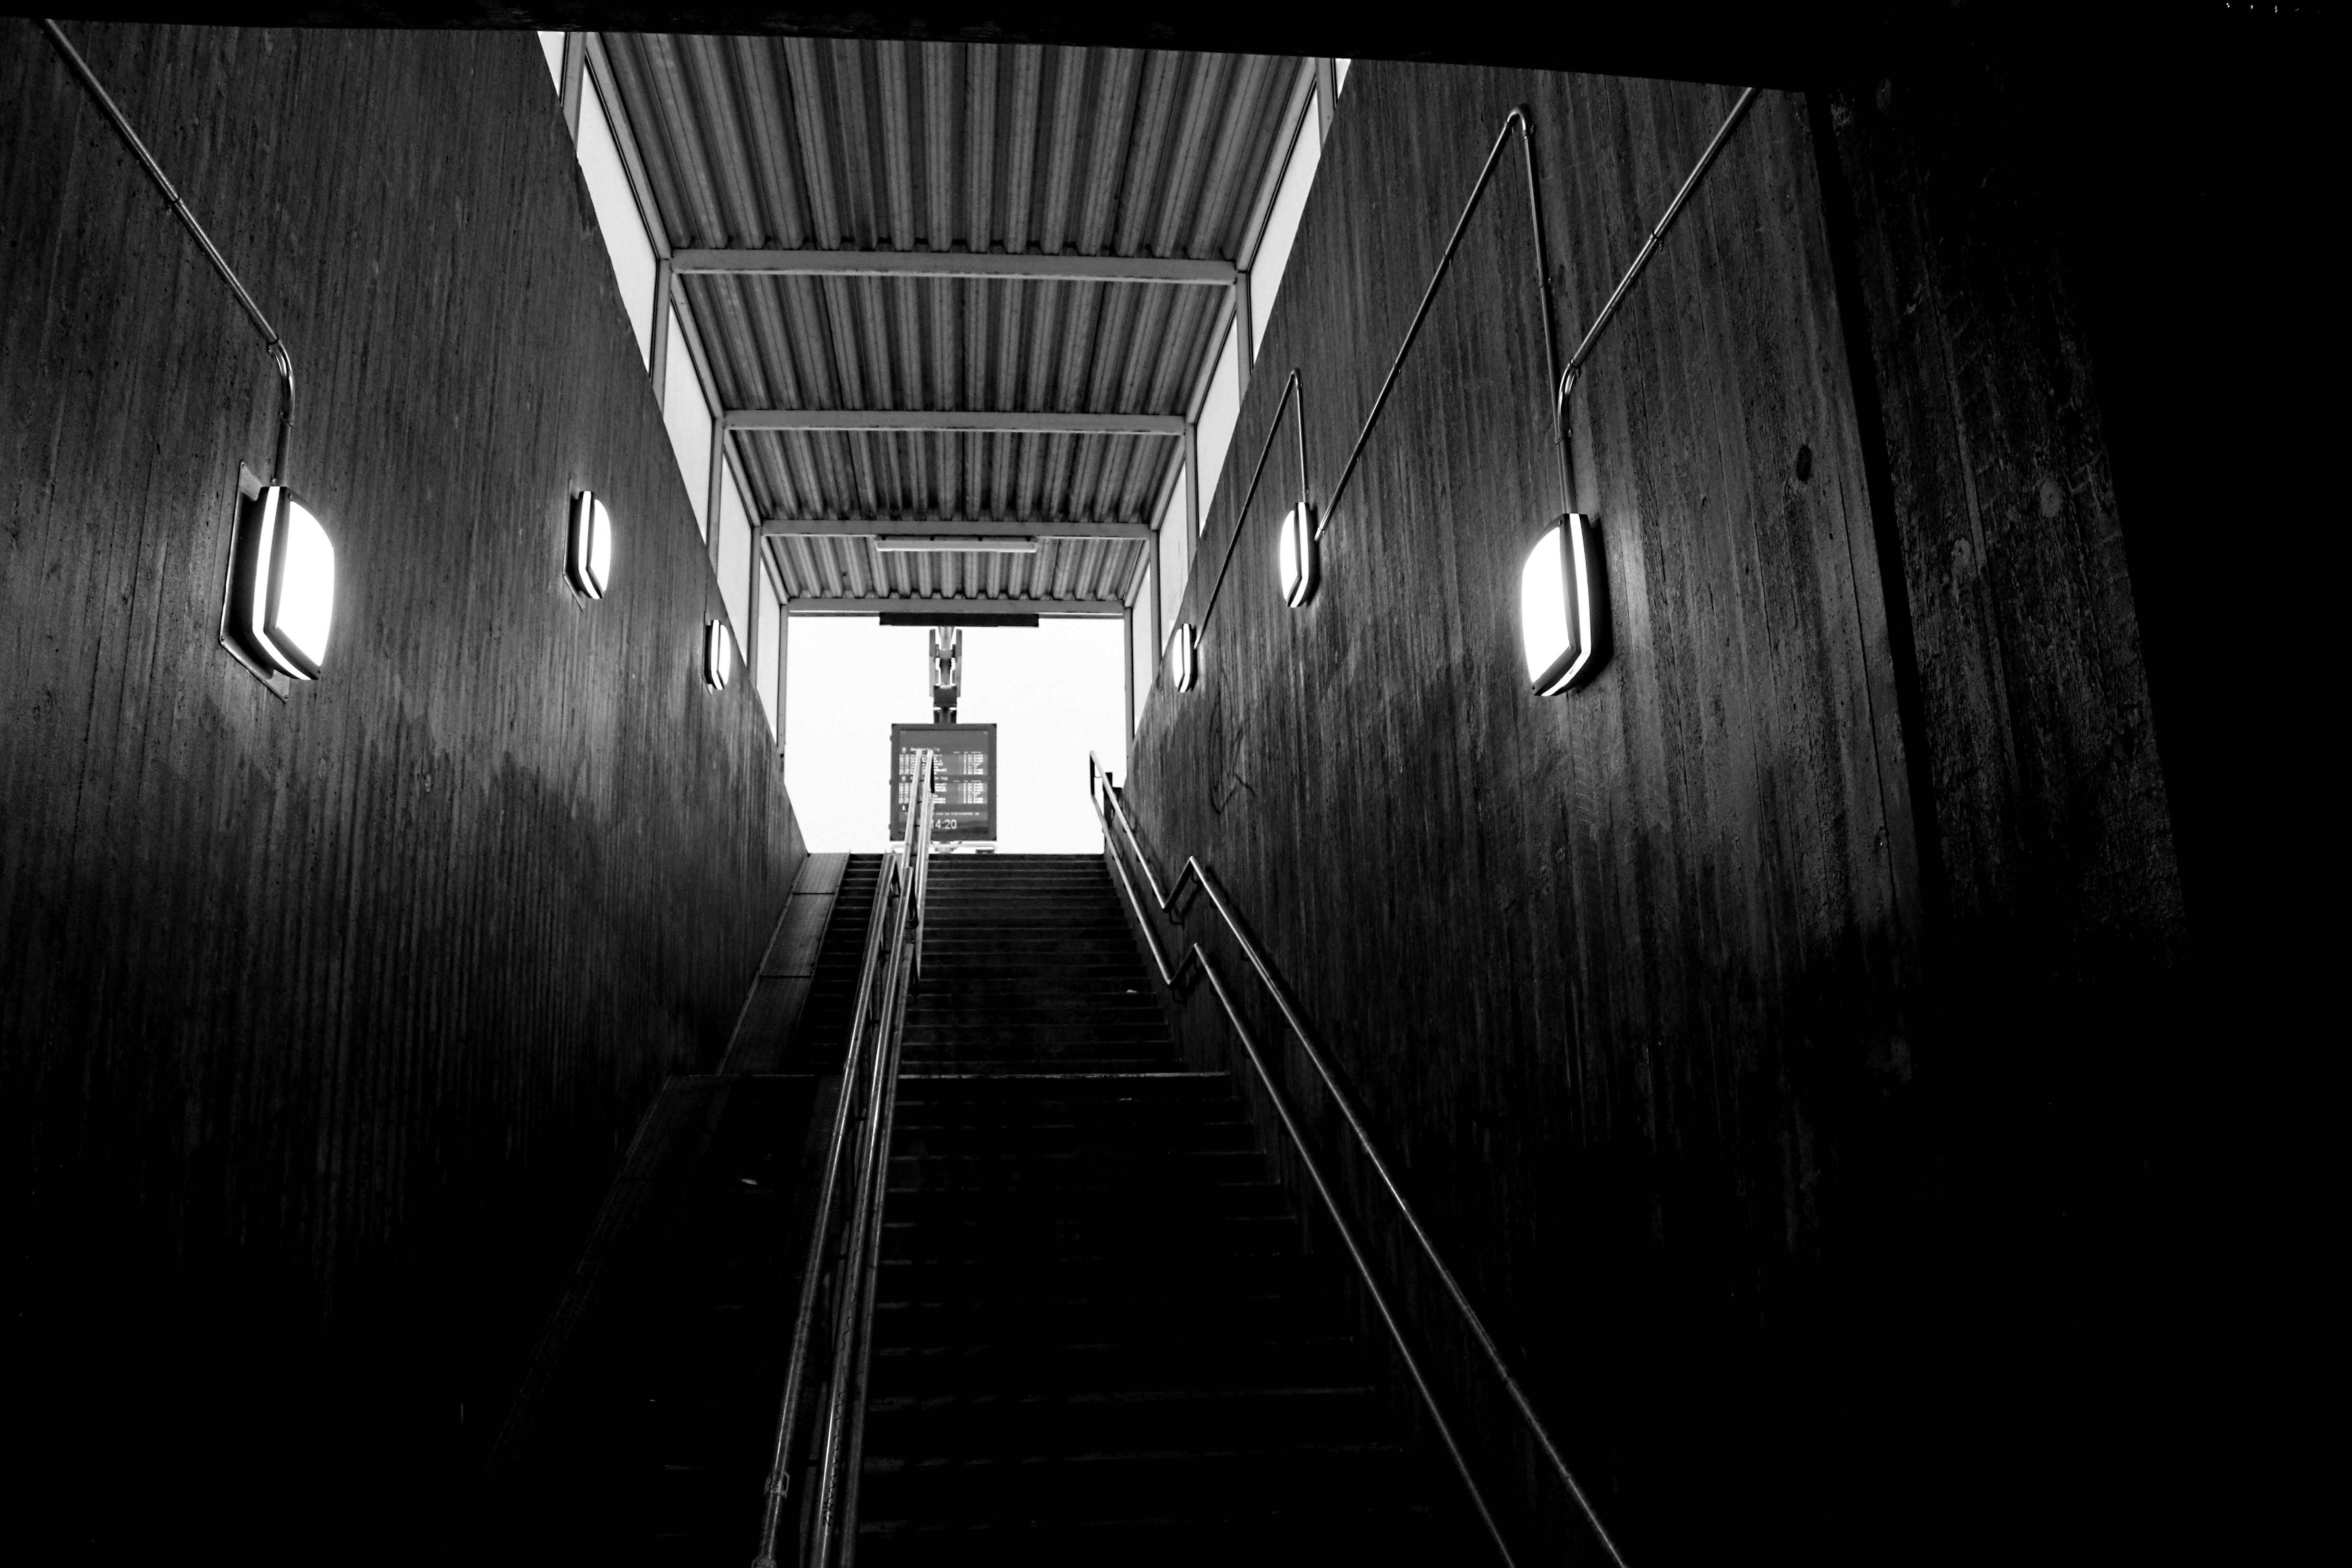
Stairway to the Light
The photo shows a set of stairs going up. There are lights on the dark walls beside the stairs. The walls look textured. Above the stairs is a ceiling with lines. At the top, there is bright outdoor light coming in. We can see a digital screen showing numbers at the very top.
his is a shot looking up from the bottom of the stairs (low angle). The setting looks like an underground walkway or station. The atmosphere feels a bit dark and enclosed, but there is bright light at the end. The photo is in black and white. The feeling is like moving from a darker place towards something brighter.
Labels: Architecture, Building, House, Housing, Staircase, Handrail, Corridor, Indoors, Person, Tunnel, City, stairs, wall light, Wall, Digital screen, Ceiling, Outdoor Light